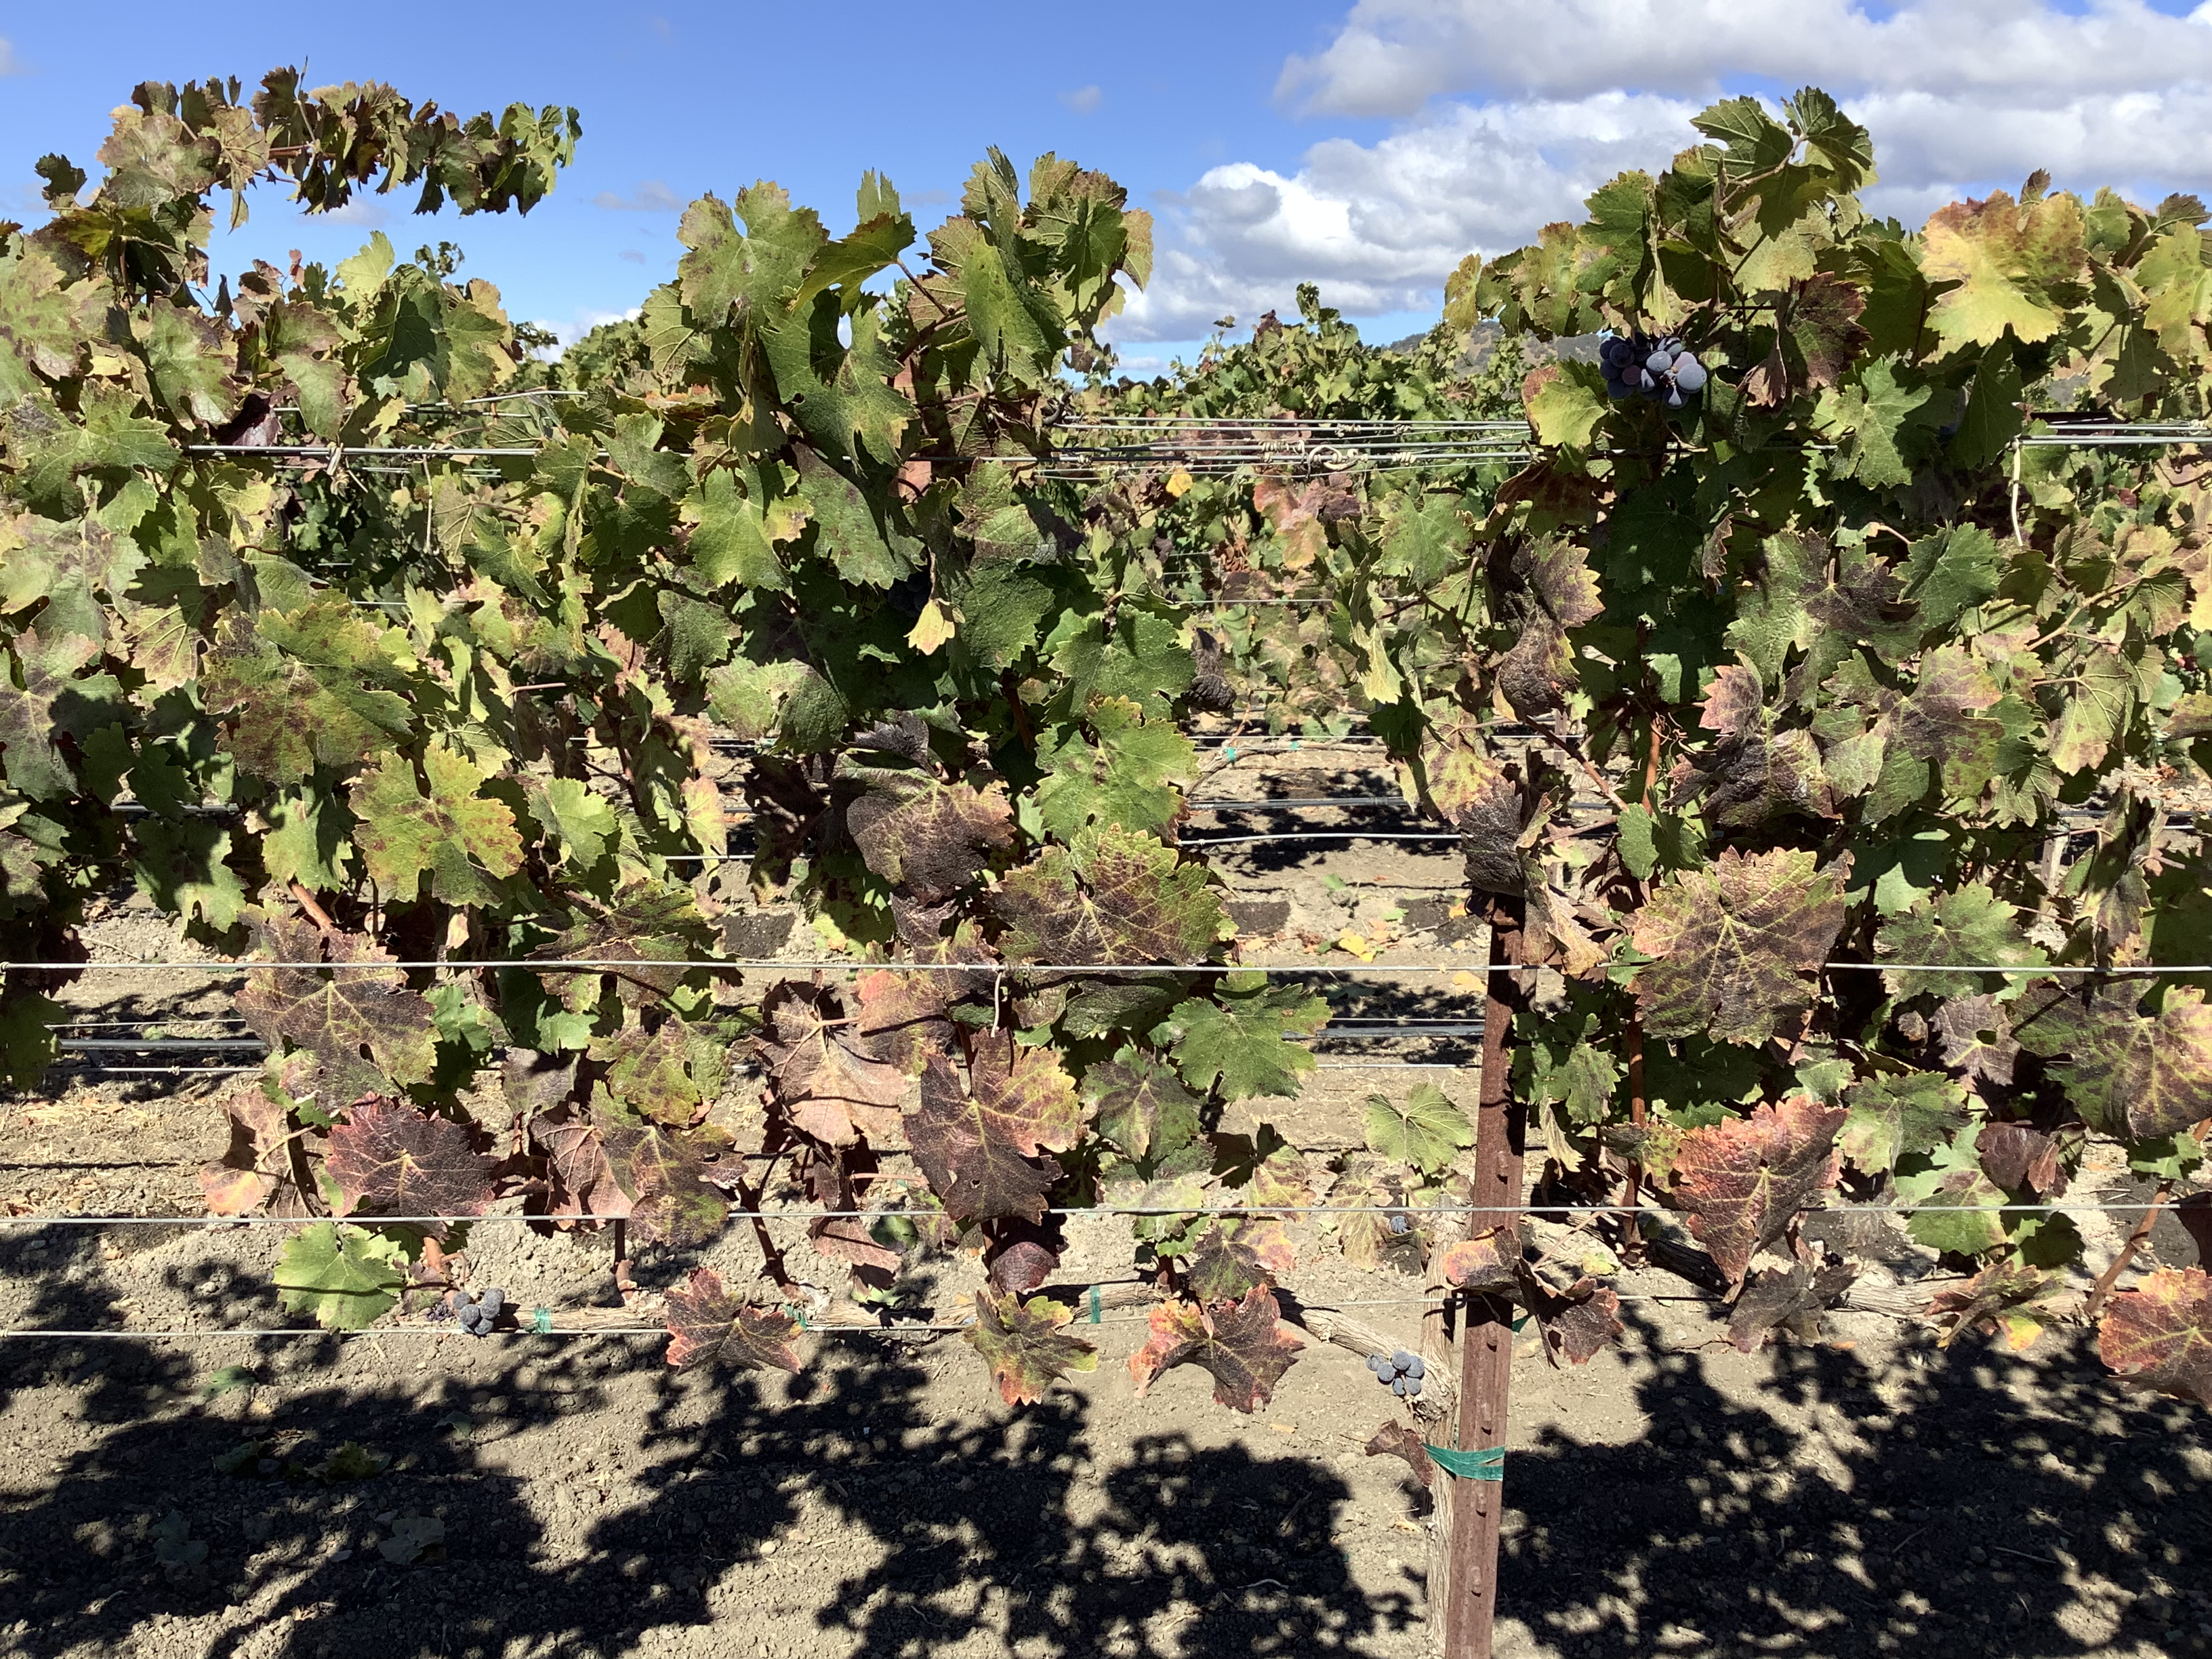
Label: Red Blotch